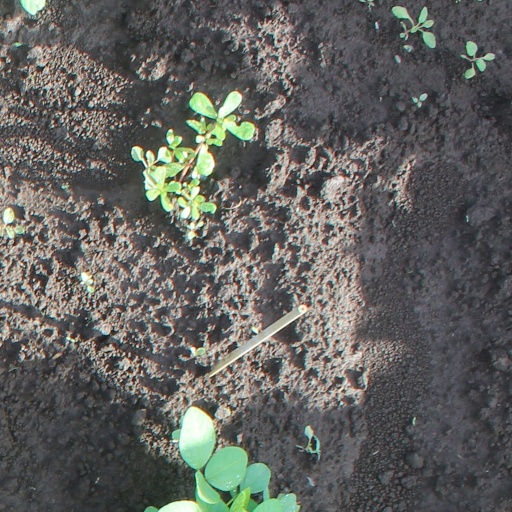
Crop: soybean